Denise O'Sullivan

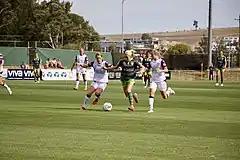
photo of O'Sullivan playing for Canberra United, November 2018

On 18 October 2018, O'Sullivan was signed by Canberra United as their guest player for the 2018–19 W-League season and was given the number 11 shirt. As a guest player in the W-League, she is permitted to play seven non-consecutive games. On 28 October 2018, she made her debut in a 2–0 home victory against Melbourne City. "The Sydney Morning Herald" reported that O'Sullivan had been "a sensation" in her seven games for the club.